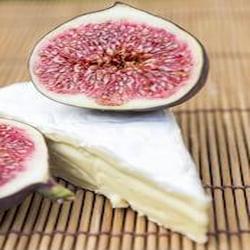
Label: Fig